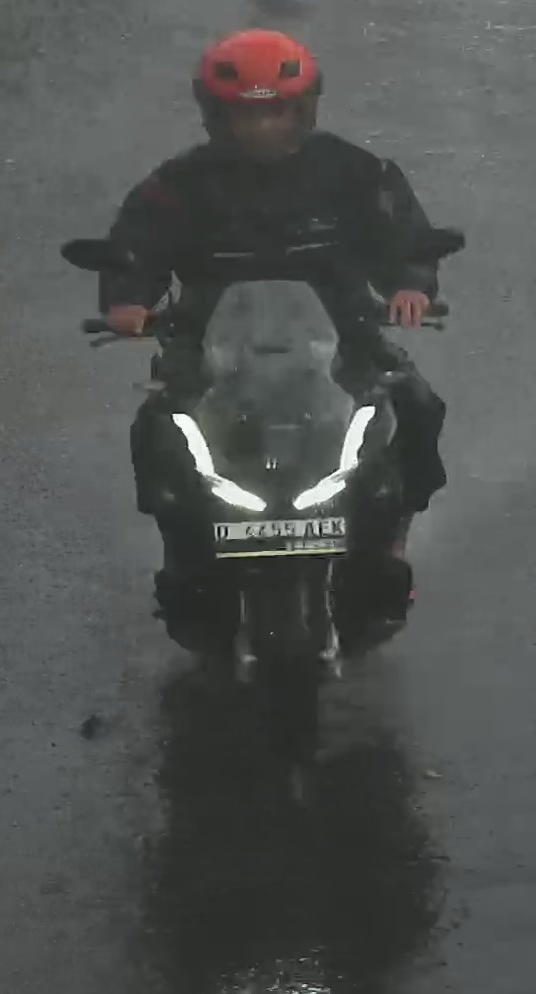
person-with-helmet: 1
person-without-helmet: 0